José Carlos Xavier

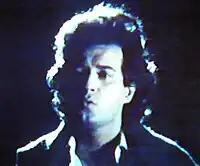
José Carlos Xavier in the Portuguese TV "Ficções do Interlúdio".

Theatre Singing Competition" in Brazil and also "The International Voice Competition City Of Trujillo" in Peru.